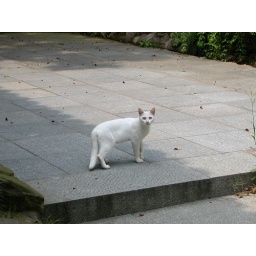
White cat caught my eyes. I never saw stray dogs and rarely saw stray cats in China.